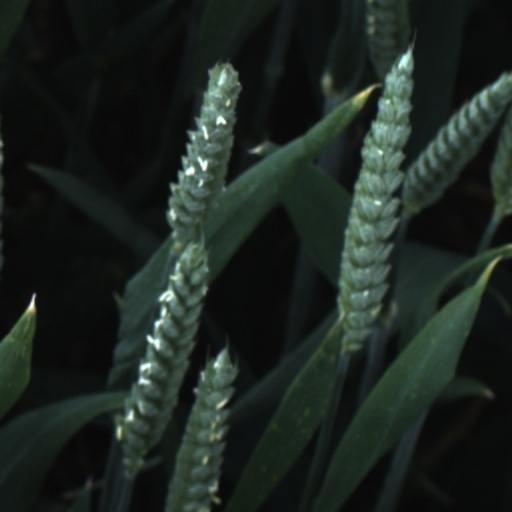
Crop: wheat